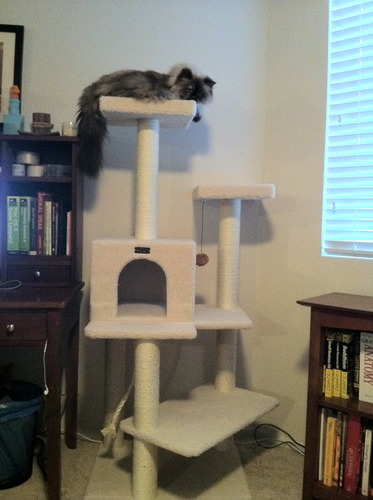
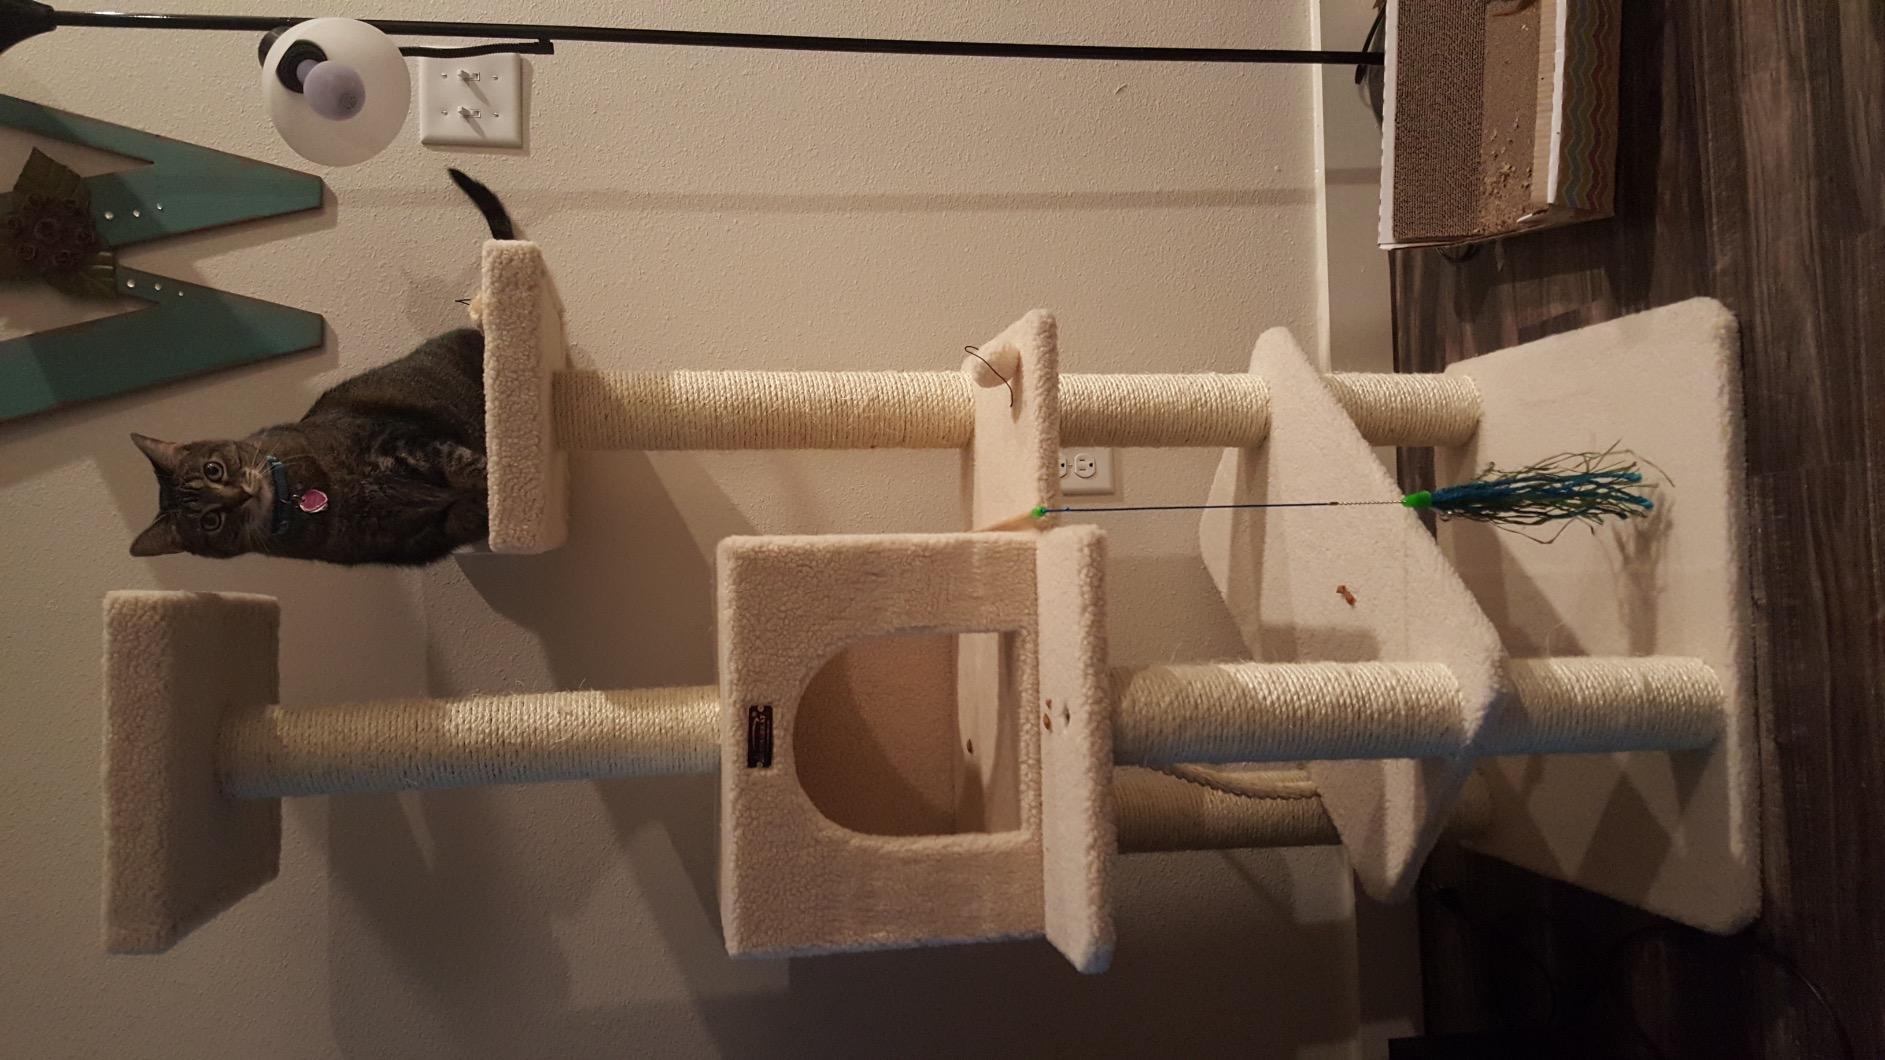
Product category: items_cat tree
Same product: yes